Shin-Yokohama Rāmen Museum

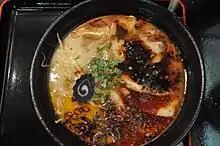
Tonkotsu ramen with black garlic and chilli from a ramen stand at the museum

The museum's ground level provides a detailed history of ramen, contains exhibits of vintage ramen paraphernalia, displays the variety of noodles, soups, toppings and bowls used across Japan, and shows how the noodles are made.